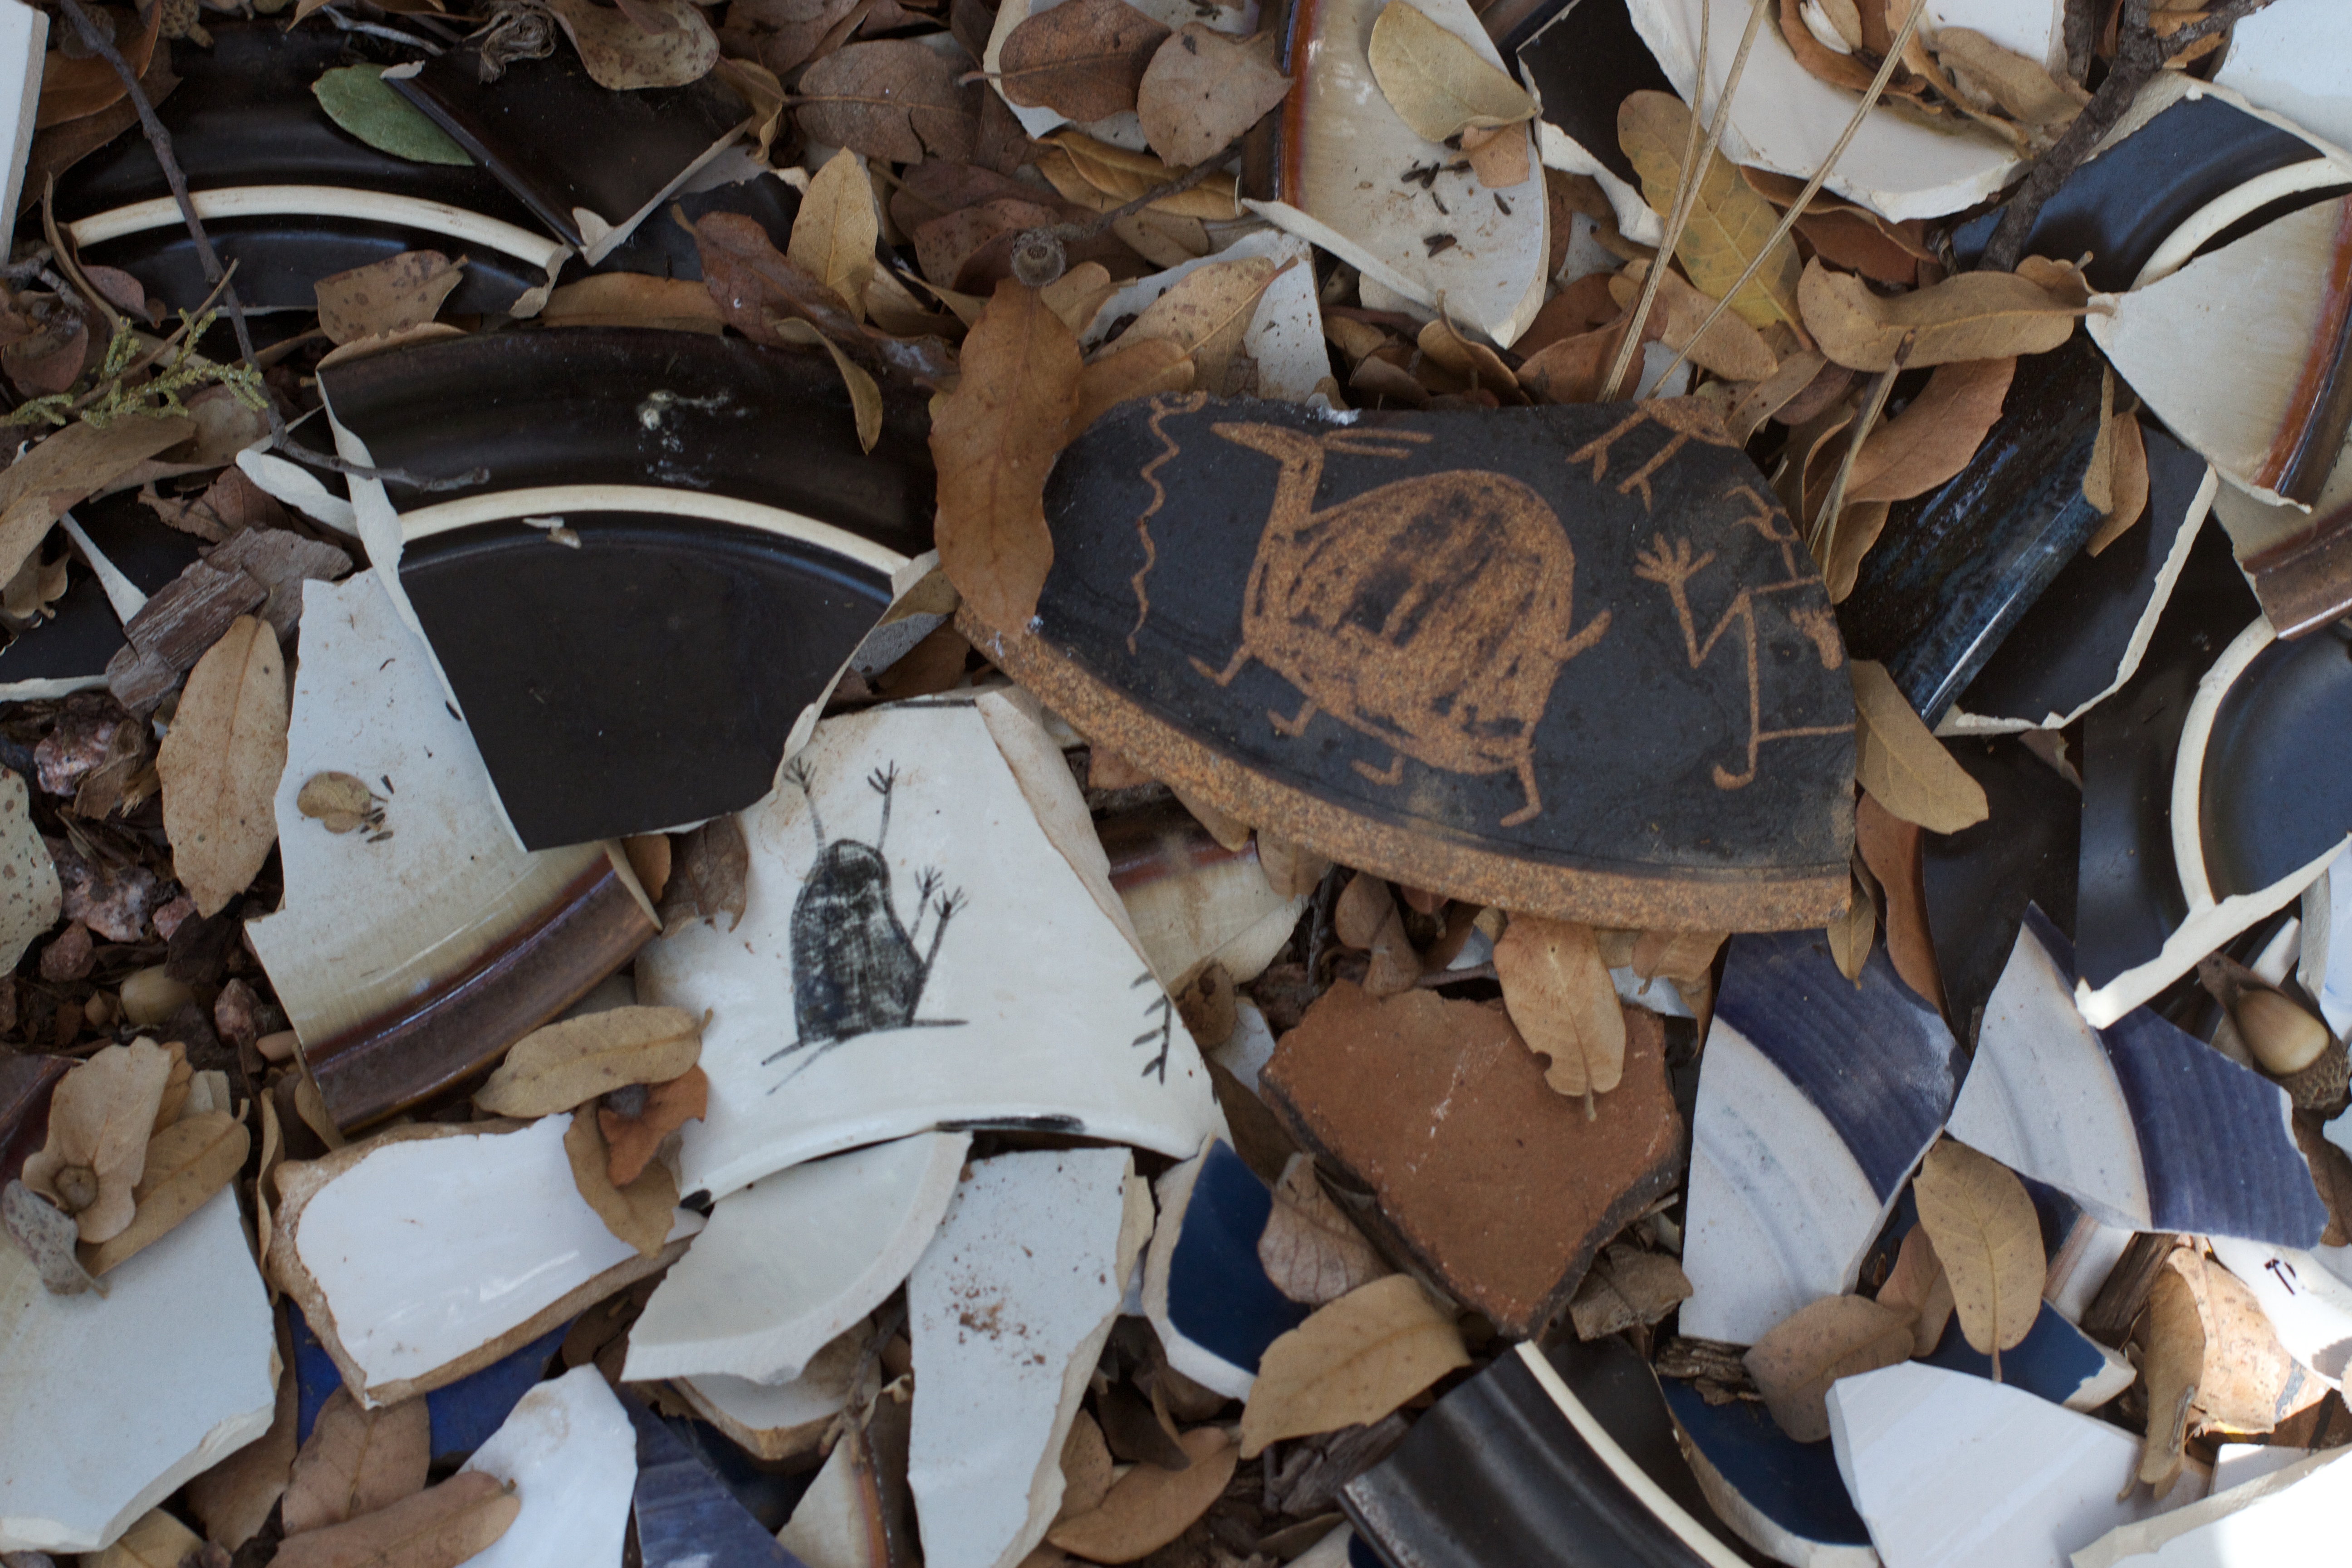
wood, spring, material, footwear, waste, scrap